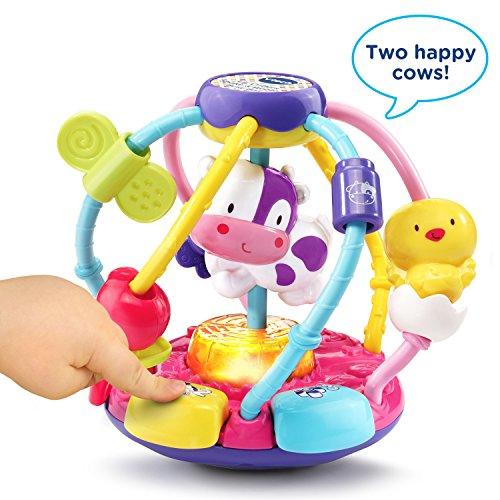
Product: VTech Baby Lil' Critters Shake and Wobble Busy Ball Amazon Exclusive, Purple
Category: Toys & Games | Kids' Electronics | Electronic Learning Toys
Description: The ball is equipped with a motion sensor that responds to movement with fun sounds and short tunes.
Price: $14.99
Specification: ProductDimensions:7.1x7.1x7.1inches|ItemWeight:14.4ounces|ShippingWeight:3.45pounds(Viewshippingratesandpolicies)|ASIN:B073VJZK44|Itemmodelnumber:80-502960|Manufacturerrecommendedage:3month-2years|Batteries:2AAAbatteriesrequired.(included)